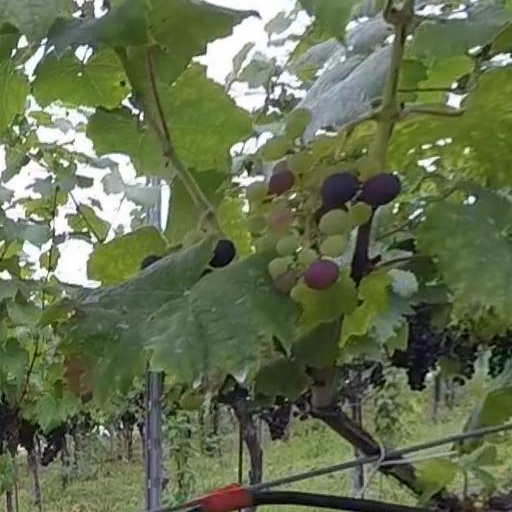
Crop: grape